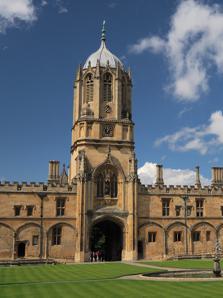
Building: Tom Tower
Country: United Kingdom
Year built: 1682
Bell tower in Oxford, England "Great Tom (bell)" redirects here. For the bell at St Paul's Cathedral in London, see St Paul's Cathedral § Clock and bells . Tom Tower seen from Tom Quad Print of 1675, before Wren's additions, David Loggan, Oxonia Illustrata Tom Tower seen from St Aldates Tom Tower is a bell tower in Oxford , England, named after its bell, Great Tom . It is over Tom Gate, on St Aldates , the main entrance of Christ Church, Oxford , which leads into Tom Quad . This square tower with an octagonal lantern and facetted ogee dome was designed by Christopher Wren and built 1681–82. The strength of Oxford architectural tradition and Christ Church's connection to its founder, Henry VIII , motivated the decision to complete the gatehouse structure, left unfinished by Cardinal Wolsey at the date of his fall from power in 1529, and which had remained roofless since. Wren made a case for working in a Late Gothic style—that it "ought to be Gothick to agree with the Founders worke" —a style that had not been seen in a prominent building for a hundred and fifty years, making Tom Tower a lonely precursor of the Gothic Revival that got underway in the mid-18th century. Wren never came to supervise the structure as it was being erected by the stonemason he had recommended, Christopher Kempster of Burford . Tom Tower seen from immediately adjacent to the St Aldates entrance to Tom Quad Tom Gate, the main entrance to Christ Church , beneath Tom Tower, looking in towards Tom Quad In 1732–34, when William Kent was called upon to make sympathetic reconstruction of the east range of Clock Court in Wolsey's Tudor Hampton Court Palace , he naturally turned to the precedent of Tom Tower for his "central ogee dome with its coronet of pilaster-like gothick finials". The tower of Dunster House at Harvard University is a direct imitation of Tom Tower, though its details have been Georgianised, and stones from Christ Church are installed in one of the house's main entryways. Tom Tower was the inspiration for the Clock Tower (formally the Old Arts Building) at the University of Auckland . Great Tom Great Tom, housed in the tower, is the loudest bell in Oxford. It weighs six and a quarter tons and was moved from the 12th-century Osney Abbey after the dissolution of the monasteries . Aside from a student prank in 2002 when the clapper was lagged (enclosed or covered with a material providing insulation), Tom has sounded every night since the Second World War . Originally called "Mary", Great Tom was moved from Osney Abbey to St Frideswide's Priory in 1545, after which at some point it was renamed "Tom". It had caused problems since its first casting, wearing out its clapper, and was recast in 1626 and 1654, but without solving the problem (there is no evidence of a recasting in 1612 ). In 1678–79, Richard Keene of Woodstock tried three times to recast the bell, in the process increasing its weight from two to over six tons, but it was not until a final recasting in 1680—by Christopher Hodson , a bell-founder from London—that success was achieved, and the resulting bell, Great Tom, was hung in the newly completed Tom Tower. It was rehung in May 1953. There is an inscription on the bell in Latin , which translated reads: "Great Thomas the door closer of Oxford renovated April 8, 1680 in the reign of Charles II . Deacon John, the Bishop of Oxford and sub-Deacon give thanks to the knowledge of Henry Smith and the care and workmanship of Christopher Hodson". Great Tom is still sounded 101 times every night, which signifies the 100 original scholars of the college plus one (added in 1663). It is rung at 21:05 current UK time, which corresponds to 21:00 in what used to be " Oxford time " (local mean time for Oxford, noon in Oxford always occurring five minutes later than noon in Greenwich), and was at one time the signal for all the Oxford colleges to lock their gates. The bell is only rung by swinging on very special occasions. The bell is the subject of a number of Oxfordshire Morris tunes and rounds , including "Old Tom of Oxford" (from Bampton ), and the rounds "Great Tom Is Cast" and "Bonny Christ Church Bells", which were composed by the Dean of Christ Church, Henry Aldrich (1647–1710). However, "Great Tom Is Cast" is also credited to Matthew White as having been written in 1667. The two versions are identical except for two notes. Considering the dates, it is likely that White is the real author of the piece. See also University of Oxford portal Magdalen Tower Oxford Society of Change Ringers Notes